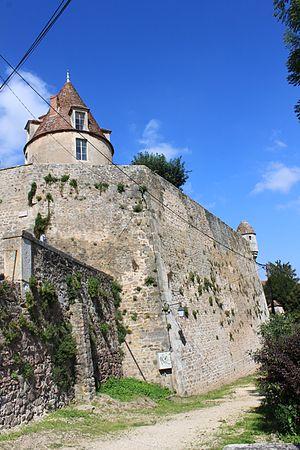
La tour Beurdelaine et son bastion (Avallon, Yonne, Bourgogne-Franche-Comté, France). Cette tour a été construite en 1404 sur ordre du duc de Bourgogne Jean sans Peur.
Les remparts d'Avallon constituent un ensemble de fortifications - tours, murailles, portes et bastions - situé à Avallon, en France.
Avallon est une commune française située dans le département de l’Yonne en Bourgogne dont elle est une des deux sous-préfecture, en région Bourgogne-Franche-Comté.